Wim Kok

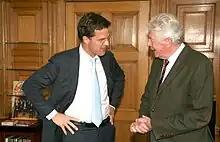
Prime Minister Mark Rutte and Wim Kok in Het Torentje on 4 April 2011

Under the Working Hours Act of 2000, part-time workers were granted an explicit right to equal treatment in all areas negotiated by the social partners, such as second-tier pensions, holiday pay, subsidized care provision, training and education, basic social security, and wages. From 2001 onwards, counselling, training, and job offers were provided for all jobseekers after being unemployed for 6 months. On 1 January 2002, a new Work and Care Act came into force. This legislation brought together various existing and new leave provisions and sought to facilitate the reconciliation of work and family responsibilities. In addition to the amendment of existing regulations, such as those governing maternity and parental leave, new provisions covered the right to adjust working hours if personal circumstances require; two days of paid paternity leave; four weeks' leave for couples who adopt a child; and two days of paid leave per year for urgent personal reasons, along with 10 days of paid leave a year to care for family members. In 2001, a Labor Income Tax Credit (similar to the Earned Income Tax Credit in the United States) was introduced, providing tax relief to earners of labor income as a means of incentivizing employment. An extra tax credit for households with children was also introduced, along with the general tax credit (the successor to the tax-free allowance), and the young disabled person's tax credit for employees receiving a Wajong benefit. In addition, according to one study the percentage of the population living in poverty fell during Kok's second term in office.